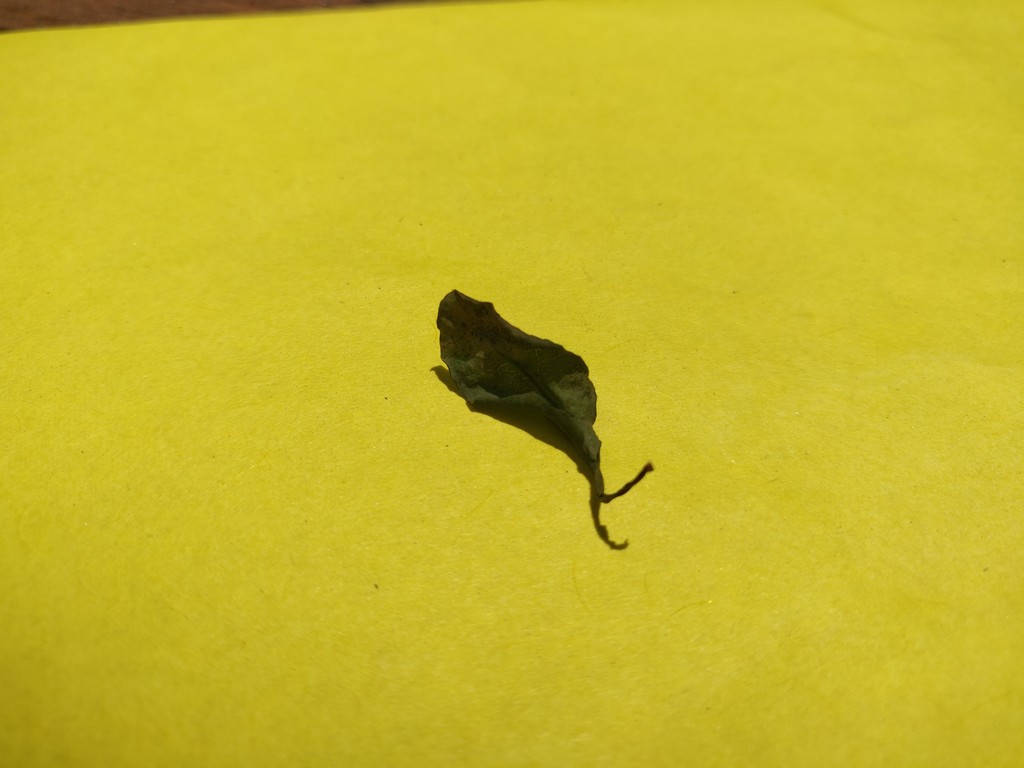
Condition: Dried
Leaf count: single
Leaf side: unknown